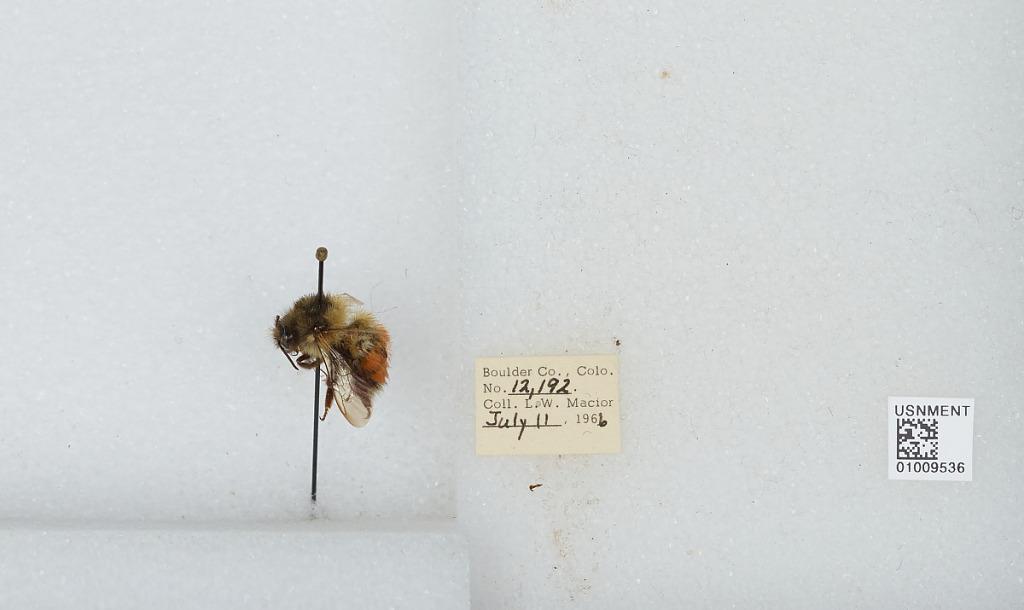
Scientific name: Bombus (Pyrobombus) melanopygus Nylander
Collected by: L. Macior
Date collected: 1966-7-11
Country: United States
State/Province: Colorado
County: Boulder
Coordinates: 40.015, -105.27